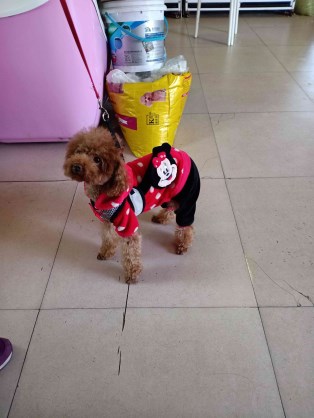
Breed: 7449-n000128-teddy